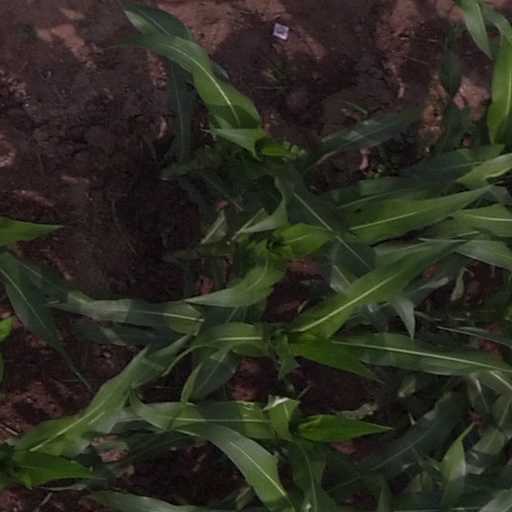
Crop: maize; corn